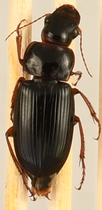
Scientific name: Harpalus paratus
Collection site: North Sterling NEON (STER), plot STER_026